Golm station

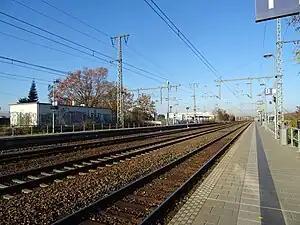
2018

Golm station is a railway station in the district of Golm in the city of Potsdam, Brandenburg, Germany. The rail and bus services here connect passengers to the University of Potsdam, as well as to the nearby Potsdam Science Park research center.